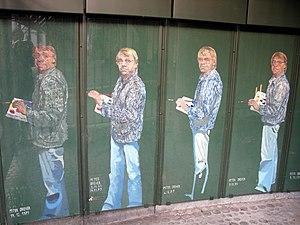
Peter Dreher, né le 26 août 1932 à Mannheim et mort le 20 février 2020, est un artiste peintre allemand qui, comme professeur à l'Académie des beaux-arts de Karlsruhe, a exercé une forte influence sur une génération de jeunes artistes, au premier rang desquels Anselm Kiefer.